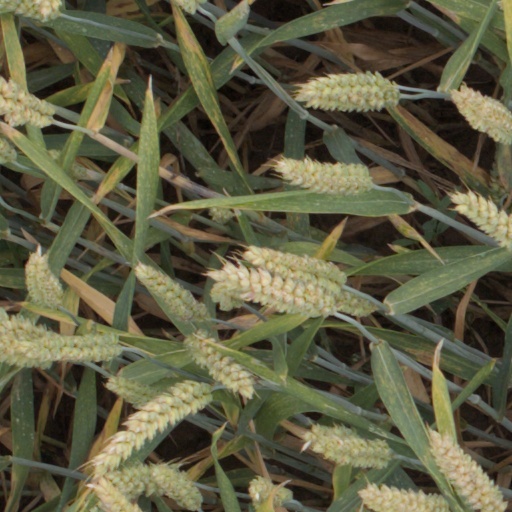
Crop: wheat